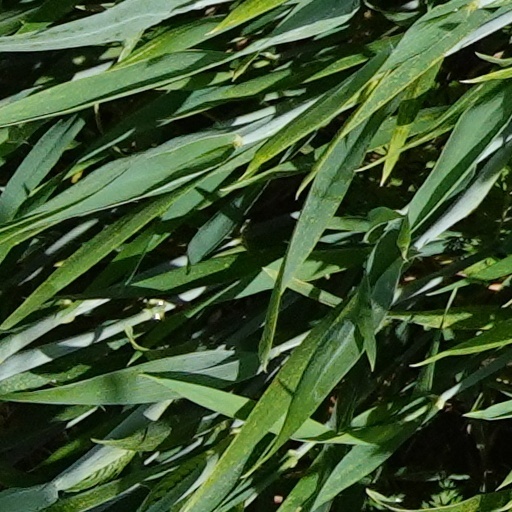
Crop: wheat